Steelhead

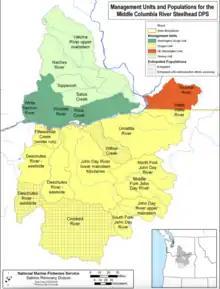
Management Units and Population Segments for the MCR Steelhead.

Within the state of Oregon there are four different distinct steelhead population segments: Lower Columbia River steelhead, Middle Columbia River steelhead, Oregon Coast steelhead, and Upper Willamette River Steelhead (NOAA). Of these four segments, three are listed as threatened under the Endangered Species Act. The Middle Columbia River (MCR) segment has remained the focus of recent recovery efforts. The MCR segment covers approximately 3,500 square miles of the Columbia Plateau in eastern Oregon and Washington. Within eastern Oregon, recovery efforts focus on the two main tributaries to the Columbia River: The Deschutes River and the John Day River, although the Umatilla and Walla Walla are also included in recovery plans. Primary threats to MCR steelhead populations include hydrosystem operations, habitat alteration, and effects of stray naturally spawning hatchery fish. MCR steelhead were first listed as threatened on March 25, 1999, following the construction of Round Butte Dam at the confluence of the Deschutes and Metolius rivers. The construction of the dam created reverse currents (currents flowing upstream) in the Metolius Arm of Lake Billy Chinook (a reservoir created by the formation of the dam) confusing anadromous smolts and preventing them from navigating seaward. The construction of Round Butte Dam impeded steelhead access to the Upper Deschutes, Crooked, and Metolius rivers, three major tributaries to the Deschutes within the MCR watershed. In addition to Round Butte, several other dams restrict fish from their native spawning grounds within the Deschutes watershed including Pelton Dam, Bowman Dam, and Ochoco Dam. The first MCR Distinct Population Segment ESA Recovery Plan was released on November 30, 1999. Between 2010 and 2016 1,715 different entities have implemented 1,559 tributary restoration projects primarily focused on habitat restoration and fish passage improvement. In a 2016 an action plan implementation progress report stated the population is "maintained" showing no significant upward or downward trend in the yearly number of returning adults in an experimental small tributary to the Deschutes River. However, fish counts at Boneville Dam, on the Columbia River below the Deschutes confluence have shown a 10 year (2013–2022) average of 162,988 returning adults, and a four year (2019–2022) average of 97,352, suggesting a recent decline in rates of returning adults.